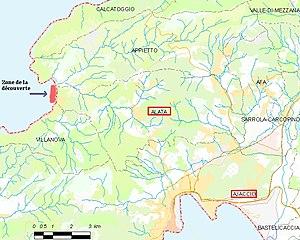
Le trésor de Lava est un ensemble exceptionnel de monnaies romaines, médaillons et objets en or du IIIᵉ siècle découverts en Corse, dans le golfe de Lava, sur la commune d'Alata, à quelques kilomètres d'Ajaccio.